Society for Promoting Christian Knowledge

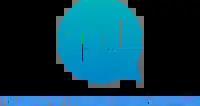

The Society for Promoting Christian Knowledge (SPCK) is a UK-based Christian charity. Founded in 1698 by Thomas Bray, it has worked for over 300 years to increase awareness of the Christian faith in the UK and worldwide.